John C. Persons

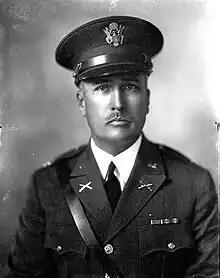
Persons as lieutenant colonel of the Alabama National Guard in the 1930s.

Following the war, Persons returned to the United States and was discharged from federal service on February 19, 1919. He subsequently started his own business, establishing the Persons Lumber Company. He sold lumber for one year before entering the banking industry, serving successively as vice president of the First National Bank of Tuscaloosa, president of the Traders National Bank in Birmingham, Alabama, and president of the American Traders National Bank.